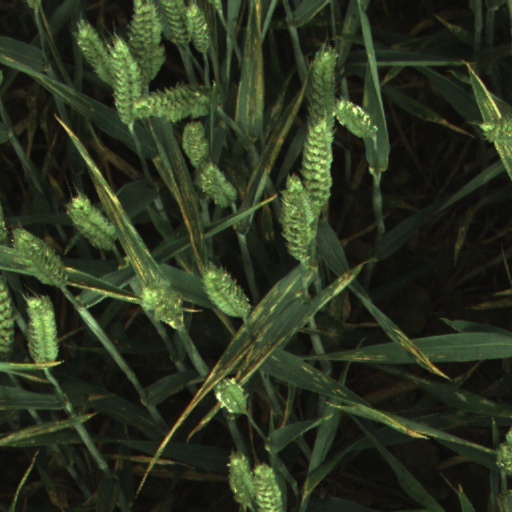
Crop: wheat